Long interspersed nuclear element

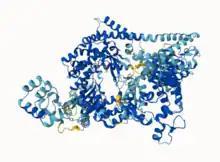
ORF2 protein (exhibiting reverse transcriptase and endonuclease activity) from human LINE-1.

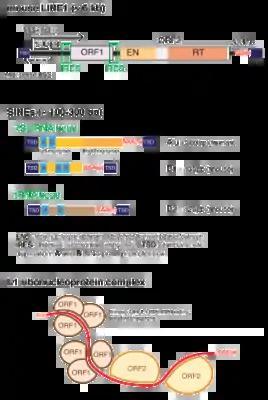
Genetic structure of murine LINE1 and SINEs. Bottom: proposed structure of L1 RNA-protein (RNP) complexes. ORF1 proteins form trimers, exhibiting RNA binding and nucleic acid chaperone activity.

Long interspersed nuclear elements (LINEs) (also known as long interspersed nucleotide elements or long interspersed elements) are a group of non-LTR (long terminal repeat) retrotransposons that are widespread in the genome of many eukaryotes. LINEs contain an internal Pol II promoter to initiate transcription into mRNA, and encode one or two proteins, ORF1 and ORF2. The functional domains present within ORF1 vary greatly among LINEs, but often exhibit RNA/DNA binding activity. ORF2 is essential to successful retrotransposition, and encodes a protein with both reverse transcriptase and endonuclease activity.